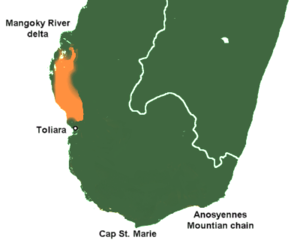
Le Brachyptérolle à longue queue, unique représentant du genre Uratelornis, est une espèce d'oiseaux de la famille des Brachypteraciidae. Il est le seul brachyptérolle présentant un dimorphisme sexuel apparent, en l'occurrence des différences de plumages et de tailles. C'est un oiseau de taille moyenne avec une silhouette dodue et une longue queue. Les parties supérieures sont brun foncé avec des stries noires tandis que les parties inférieures sont gris clair. La gorge blanche est bordée de traits malaires noirs et d'une bande noire sur la poitrine, et une bande blanche s'étale un peu en dessous de l'œil. Des plumes bleu ciel sont visibles sur le bord des ailes et de la queue. L'oiseau crie rarement en dehors de la saison de reproduction, à l'exception de quelques cris territoriaux.